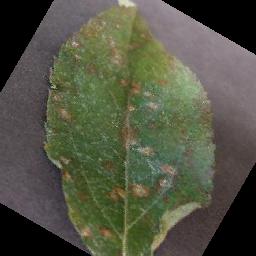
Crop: apple
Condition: cedar_rust